Cessna Citation X

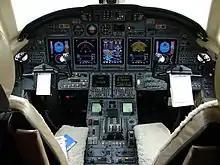
Cockpit

Honeywell provides the avionics system for the glass cockpit. The Honeywell Primus 2000 EFIS flight director system is composed of five 7-inch × 8-inch CRT screens. Dual flight management systems with GPS are standard.